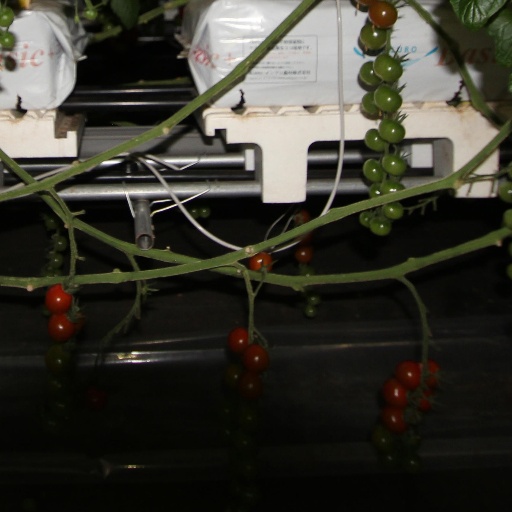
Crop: tomato